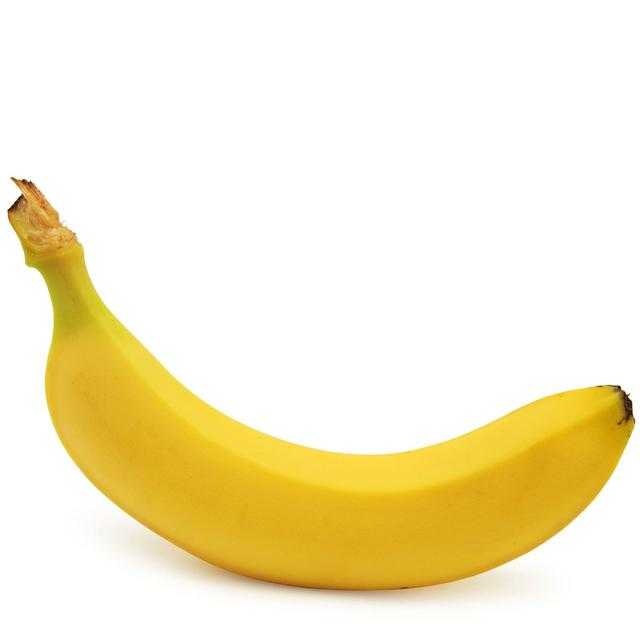
Label: Banana